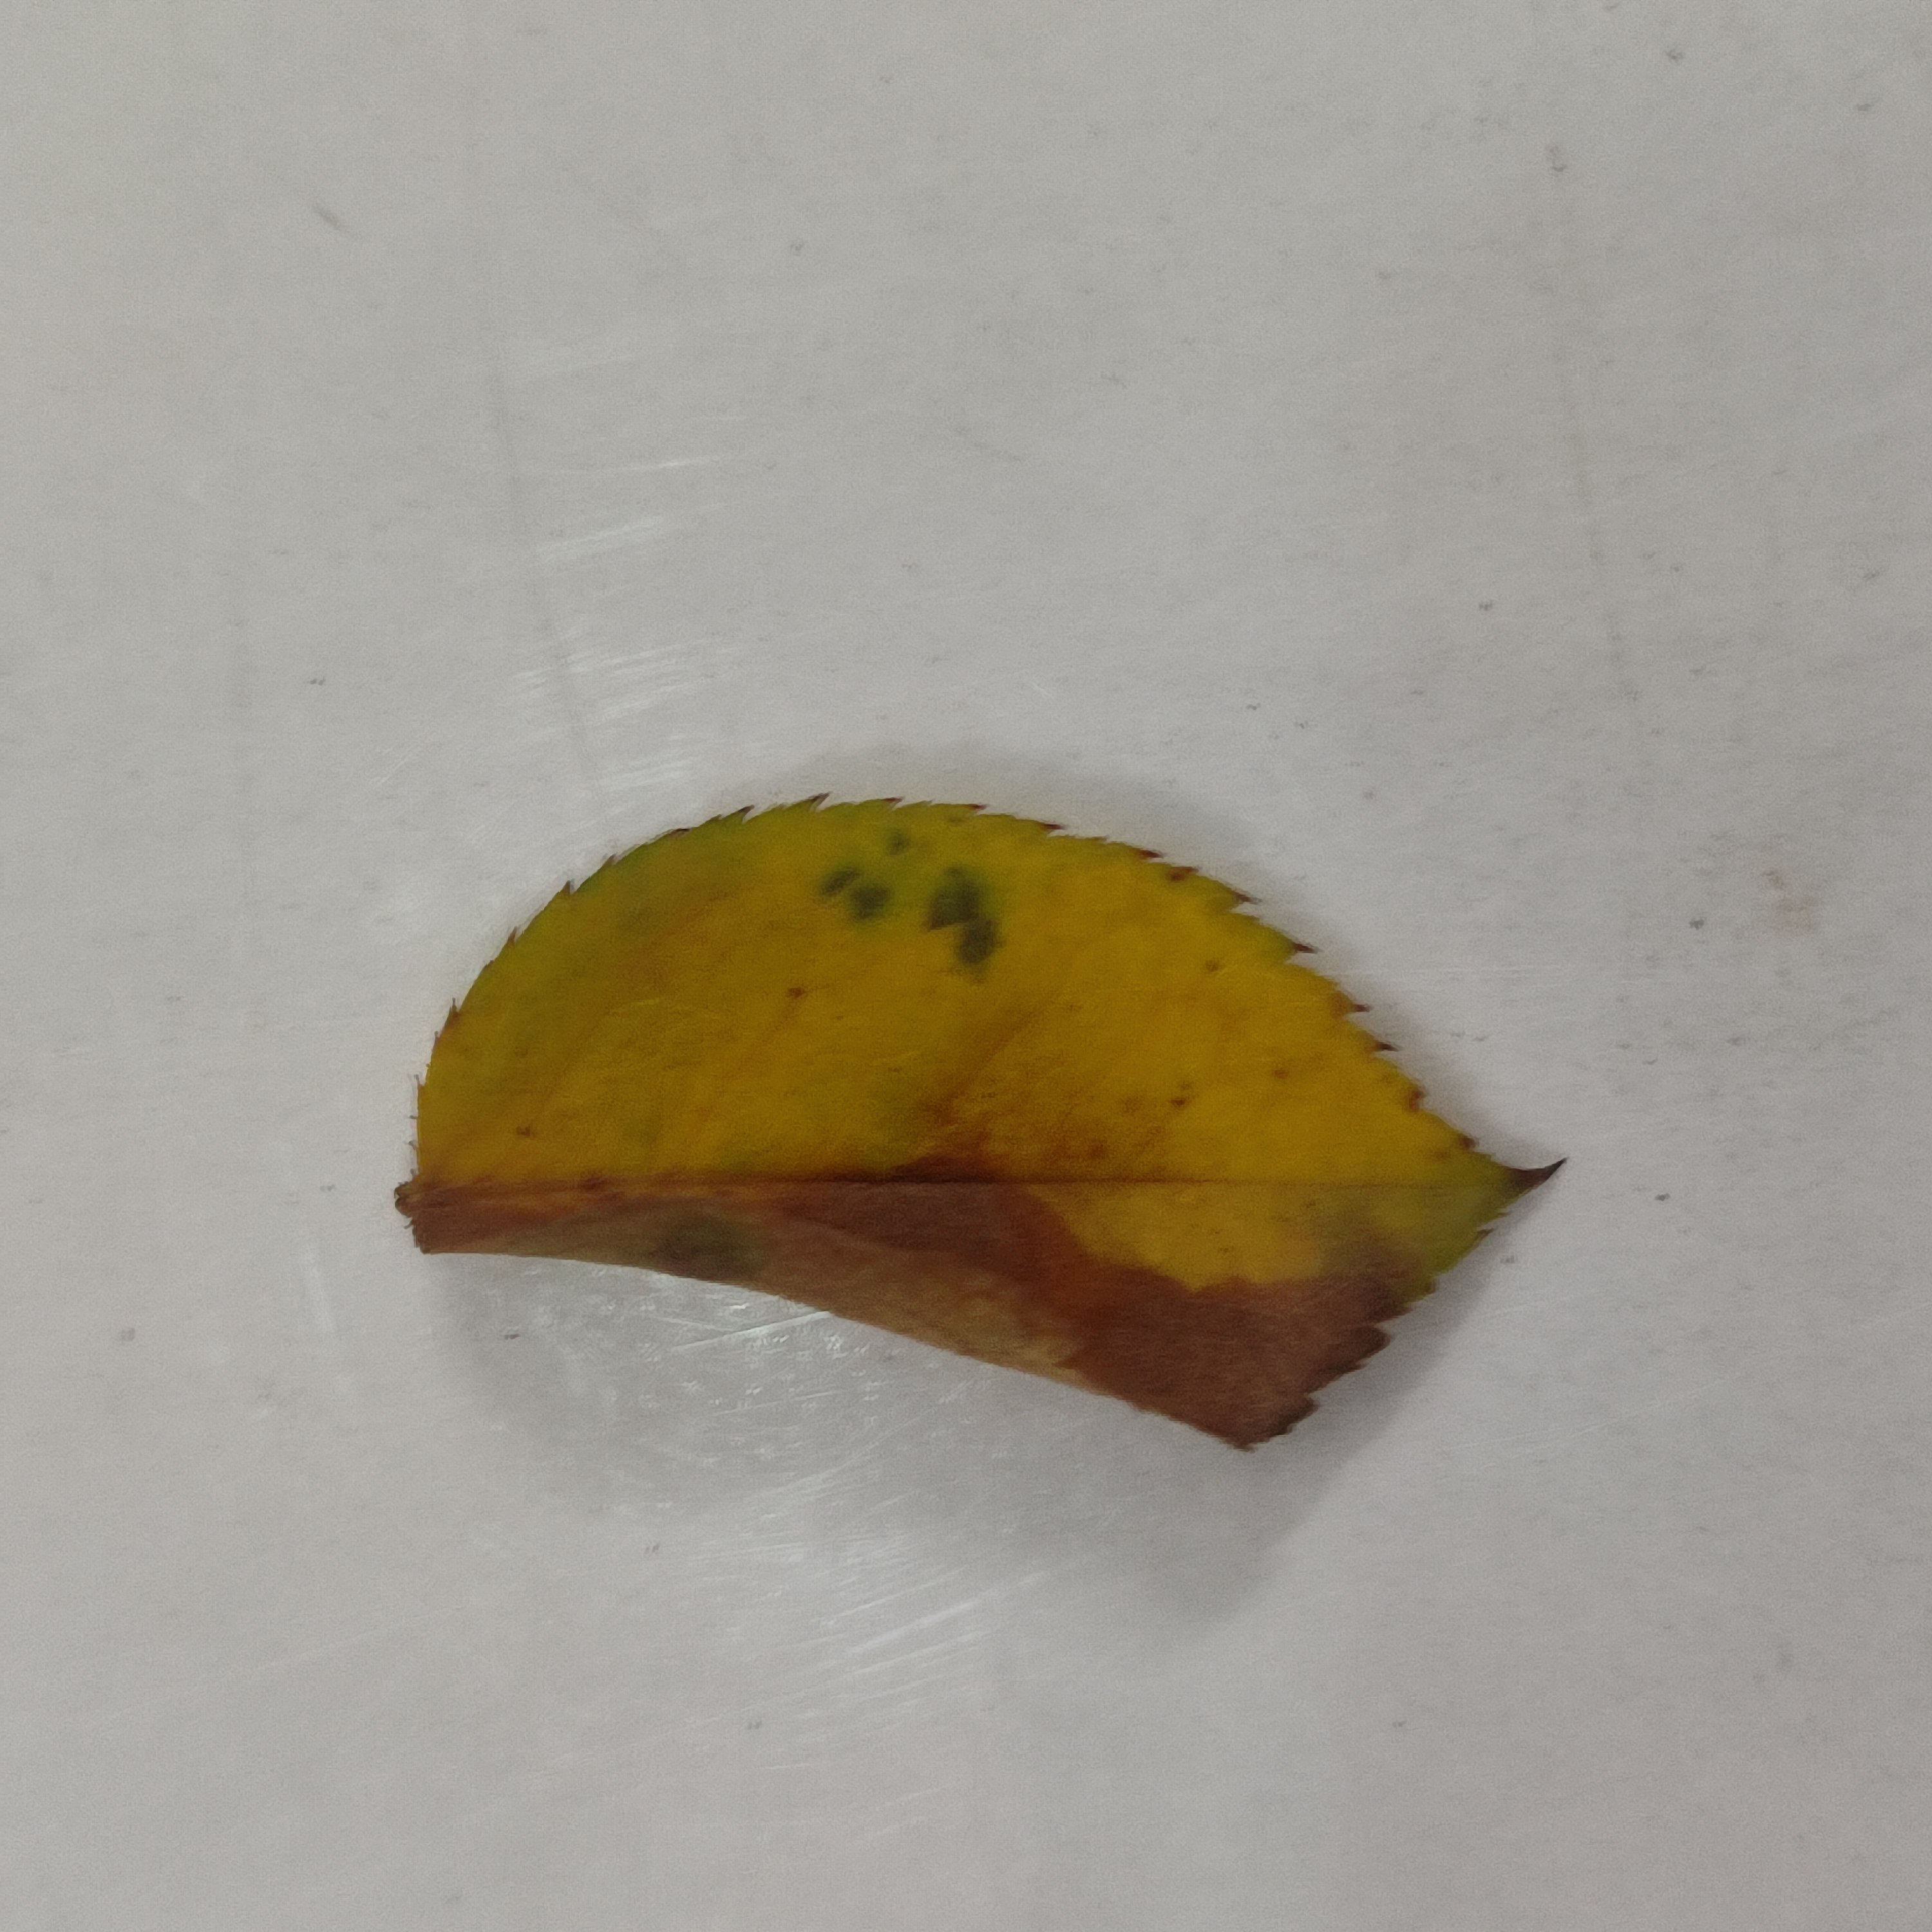
Label: Black Spot